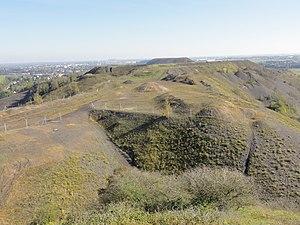
Terril n° 101 dit Lavoir de Drocourt, Lavoir de Drocourt du Groupe d'Hénin-Liétard dans le bassin minier du Nord-Pas-de-Calais, Hénin-Beaumont, Pas-de-Calais, Nord-Pas-de-Calais, France. Le terril no 101 est inscrit sur la liste du patrimoine mondial de l'Unesco le 30 juin 2012 et y constitue en partie le site no 48.
La fosse nᵒ 3 dite Congo de la Compagnie des mines de Drocourt est un ancien charbonnage du Bassin minier du Nord-Pas-de-Calais, situé à Hénin-Beaumont. Le fonçage d'un troisième puits destiné à l'aérage est décidé en juillet 1894 et commencé en 1895. La fosse est située entre les fosses nᵒˢ 1 et 2. Un coup de grisou cause la mort de sept mineurs en 1901. La fosse est détruite durant la Première Guerre mondiale. La Compagnie des mines de Vicoigne-Nœux rachète la Compagnie de Drocourt le 13 mars 1925.